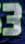
Number: 3